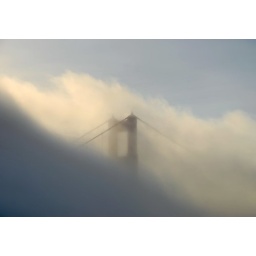
the golden gate bridge under heavy morning fog - golden gate national recreation area, marin county, california